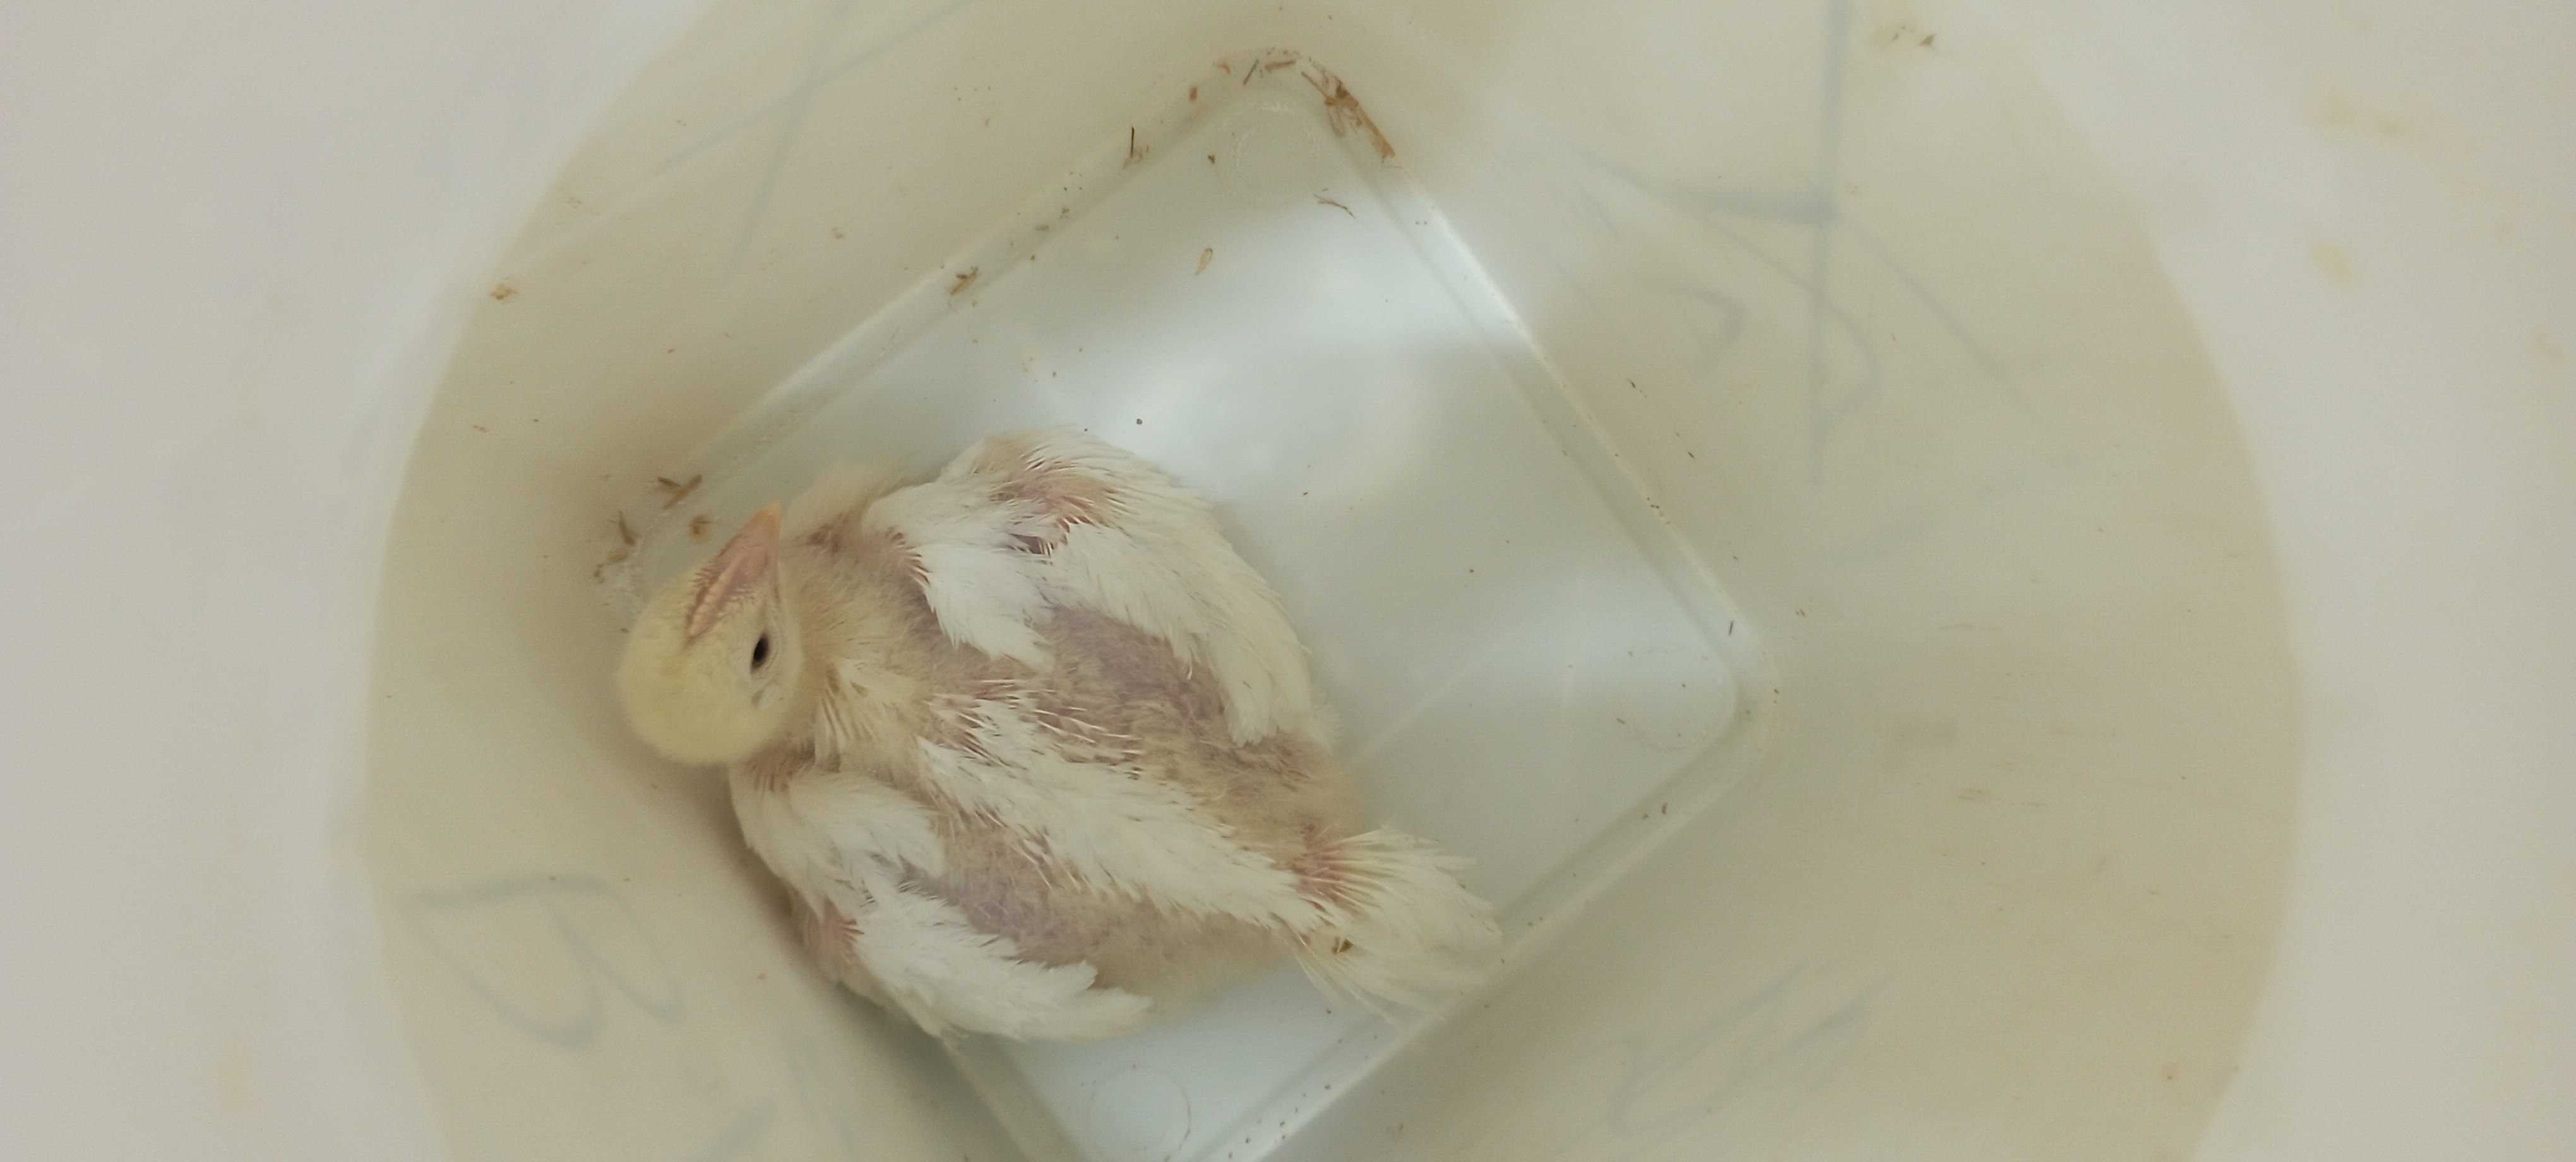
Weight: 718 g